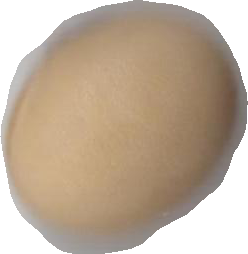
Variety: Anjasmoro